Vijayadashami

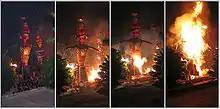
Dasara is observed with the burning of Ravana effigies.

In most of Northern India, Vijayadashami is celebrated in honour of Lord Rama. In many places, the "Ramlila," a dramatic performance on story of Rama is enacted over the 9 days leading up to the festival. The performance is inspired from the Ramcharitmanas, a Hindu text written by Tulsidas. Effigies of the demons Ravana, Kumbhakarna and Meghnath are also created and burnt on bonfires in the evening. In other cities, such as Varanasi, the entire story is freely acted out by performance-artists before the public every evening for a month.